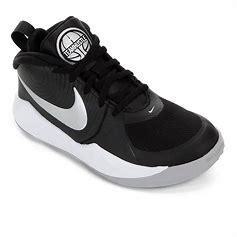
Brand: Nike
Model: Team Hustle D 9